Chiba Prefecture

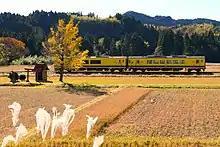
Isumi Railway

The prefecture plays host to two major events in the Japanese athletics calendar: the International Chiba Ekiden and the Chiba International Cross Country.